Balbhadra Kunwar

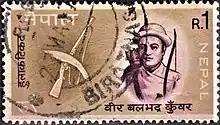

He did not lose his life during the Anglo-Nepalese war. After the war, he went to Lahore, capital of the Punjab where many Nepalis had gone, to join the two new regiments formed by the Sikh Maharajah Ranjit Singh of the Punjab, following the war with the British but a tradition formed prior to the war. Capt. Balbhadra Kunwar was appointed General and commander of the new "Goorkha" regiments consisting entirely of Gorkhali/Nepali troops. Those that had taken service under the Mughal Emperors were known as "Munglane" and was seen as very powerful.